Mary Robinson (poet)

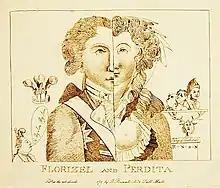
Caricature of the Prince of Wales as Florizel and Mary Robinson as Perdita, 1783

After her husband obtained his release from prison, Robinson decided to return to the theatre. She launched her acting career and took to the stage playing Juliet in William Shakespeare's "Romeo and Juliet" at Drury Lane Theatre in December 1776. The renowned playwright, author, and Member of Parliament Richard Brinsley Sheridan demonstrated significant support for Robinson. He was a constant presence by her side, offering encouragement as she embarked on the stage in this role. Robinson was best known for her facility with the 'breeches parts', and her performances as Viola in William Shakespeare's"Twelfth Night" and Rosalind in "As You Like It" won her extensive praise. But she gained popularity with playing in "Florizel and Perdita", an adaptation of Shakespeare, with the role of Perdita (heroine of "The Winter's Tale") in 1779. It was during this performance that she attracted the notice of the young Prince of Wales, later King George IV of the United Kingdom. He offered her 20,000 pounds to become his mistress. During this time, the very young Emma, Lady Hamilton sometimes worked as her maid and dresser at the theatre.